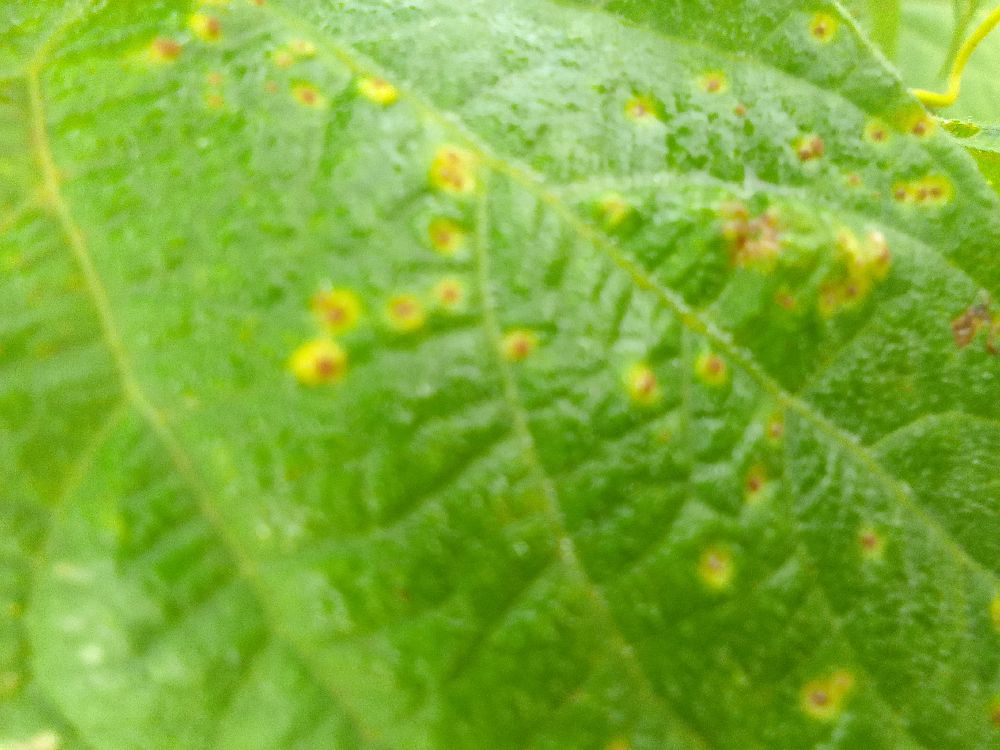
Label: rust